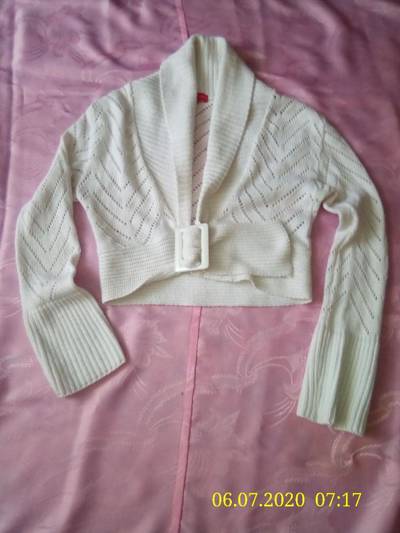
Waste category: clothes